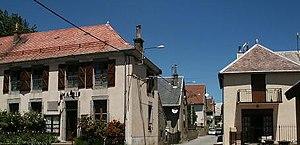
Place de la Mairie